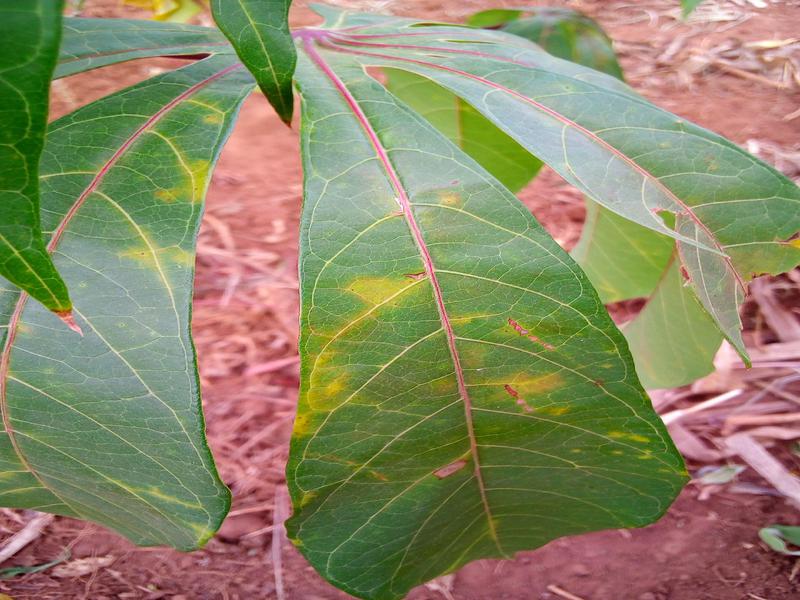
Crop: cassava
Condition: brown_streak_disease